Winchester, Virginia, in the American Civil War

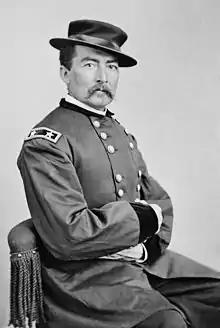
Maj. Gen. Philip Sheridan

Winchester was occupied by the 2nd Division of the VIII Corps of the Federal Middle Department from December 24, 1862, until the Second Battle of Winchester on June 15, 1863. The primary objective of the Federals during this period was to protect and defend military approaches to Washington, D.C., and especially to guard and defend the Baltimore and Ohio Railroad from Confederate Raids. Major General Robert Milroy, commander of the 2nd Division, entered in force at the beginning of the year in 1863, coincidental with the enactment of the Emancipation Proclamation. Milroy, a radical abolitionist, was intent on using Winchester as a place to enforce this new proclamation in the strictest and harshest terms possible. MajGen. Milroy is most famous for his edict that: